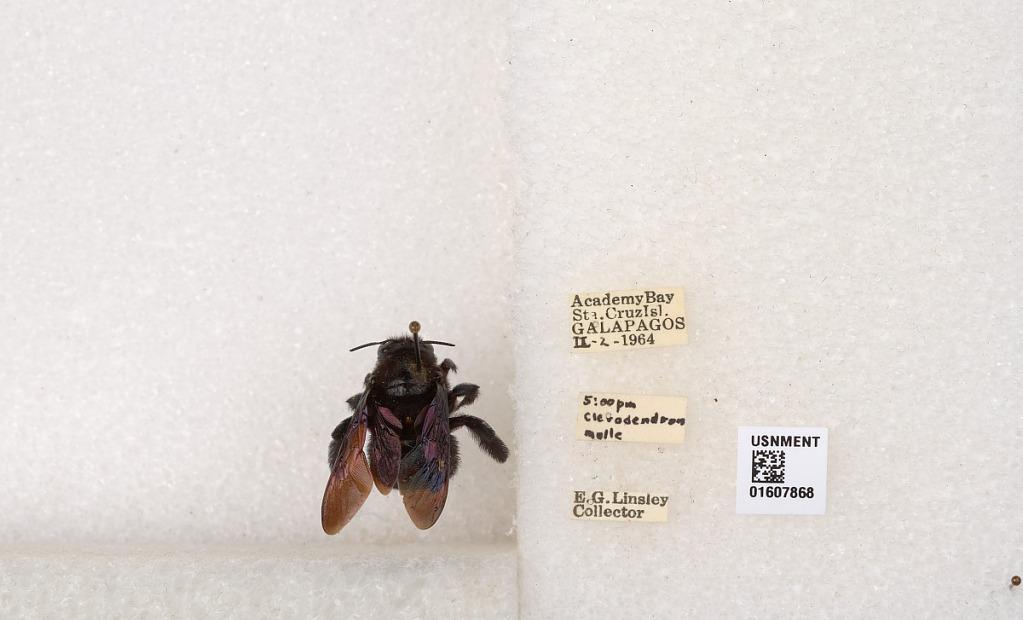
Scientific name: Xylocopa (Neoxylocopa) darwini Cockerell
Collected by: E. Linsley
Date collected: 1964-2-2
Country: Ecuador
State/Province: Provincia de Galapagos
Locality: Academy Bay Sta. Cruz Isl.
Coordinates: -0.751362, -90.3061